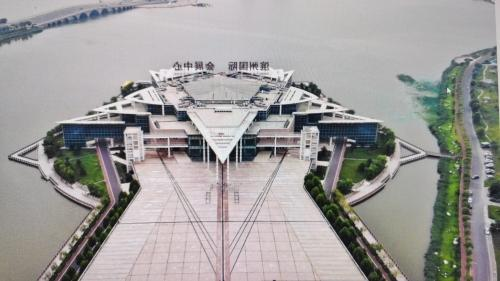
地标名称：星耀城
所在城市：滨州市·滨城区